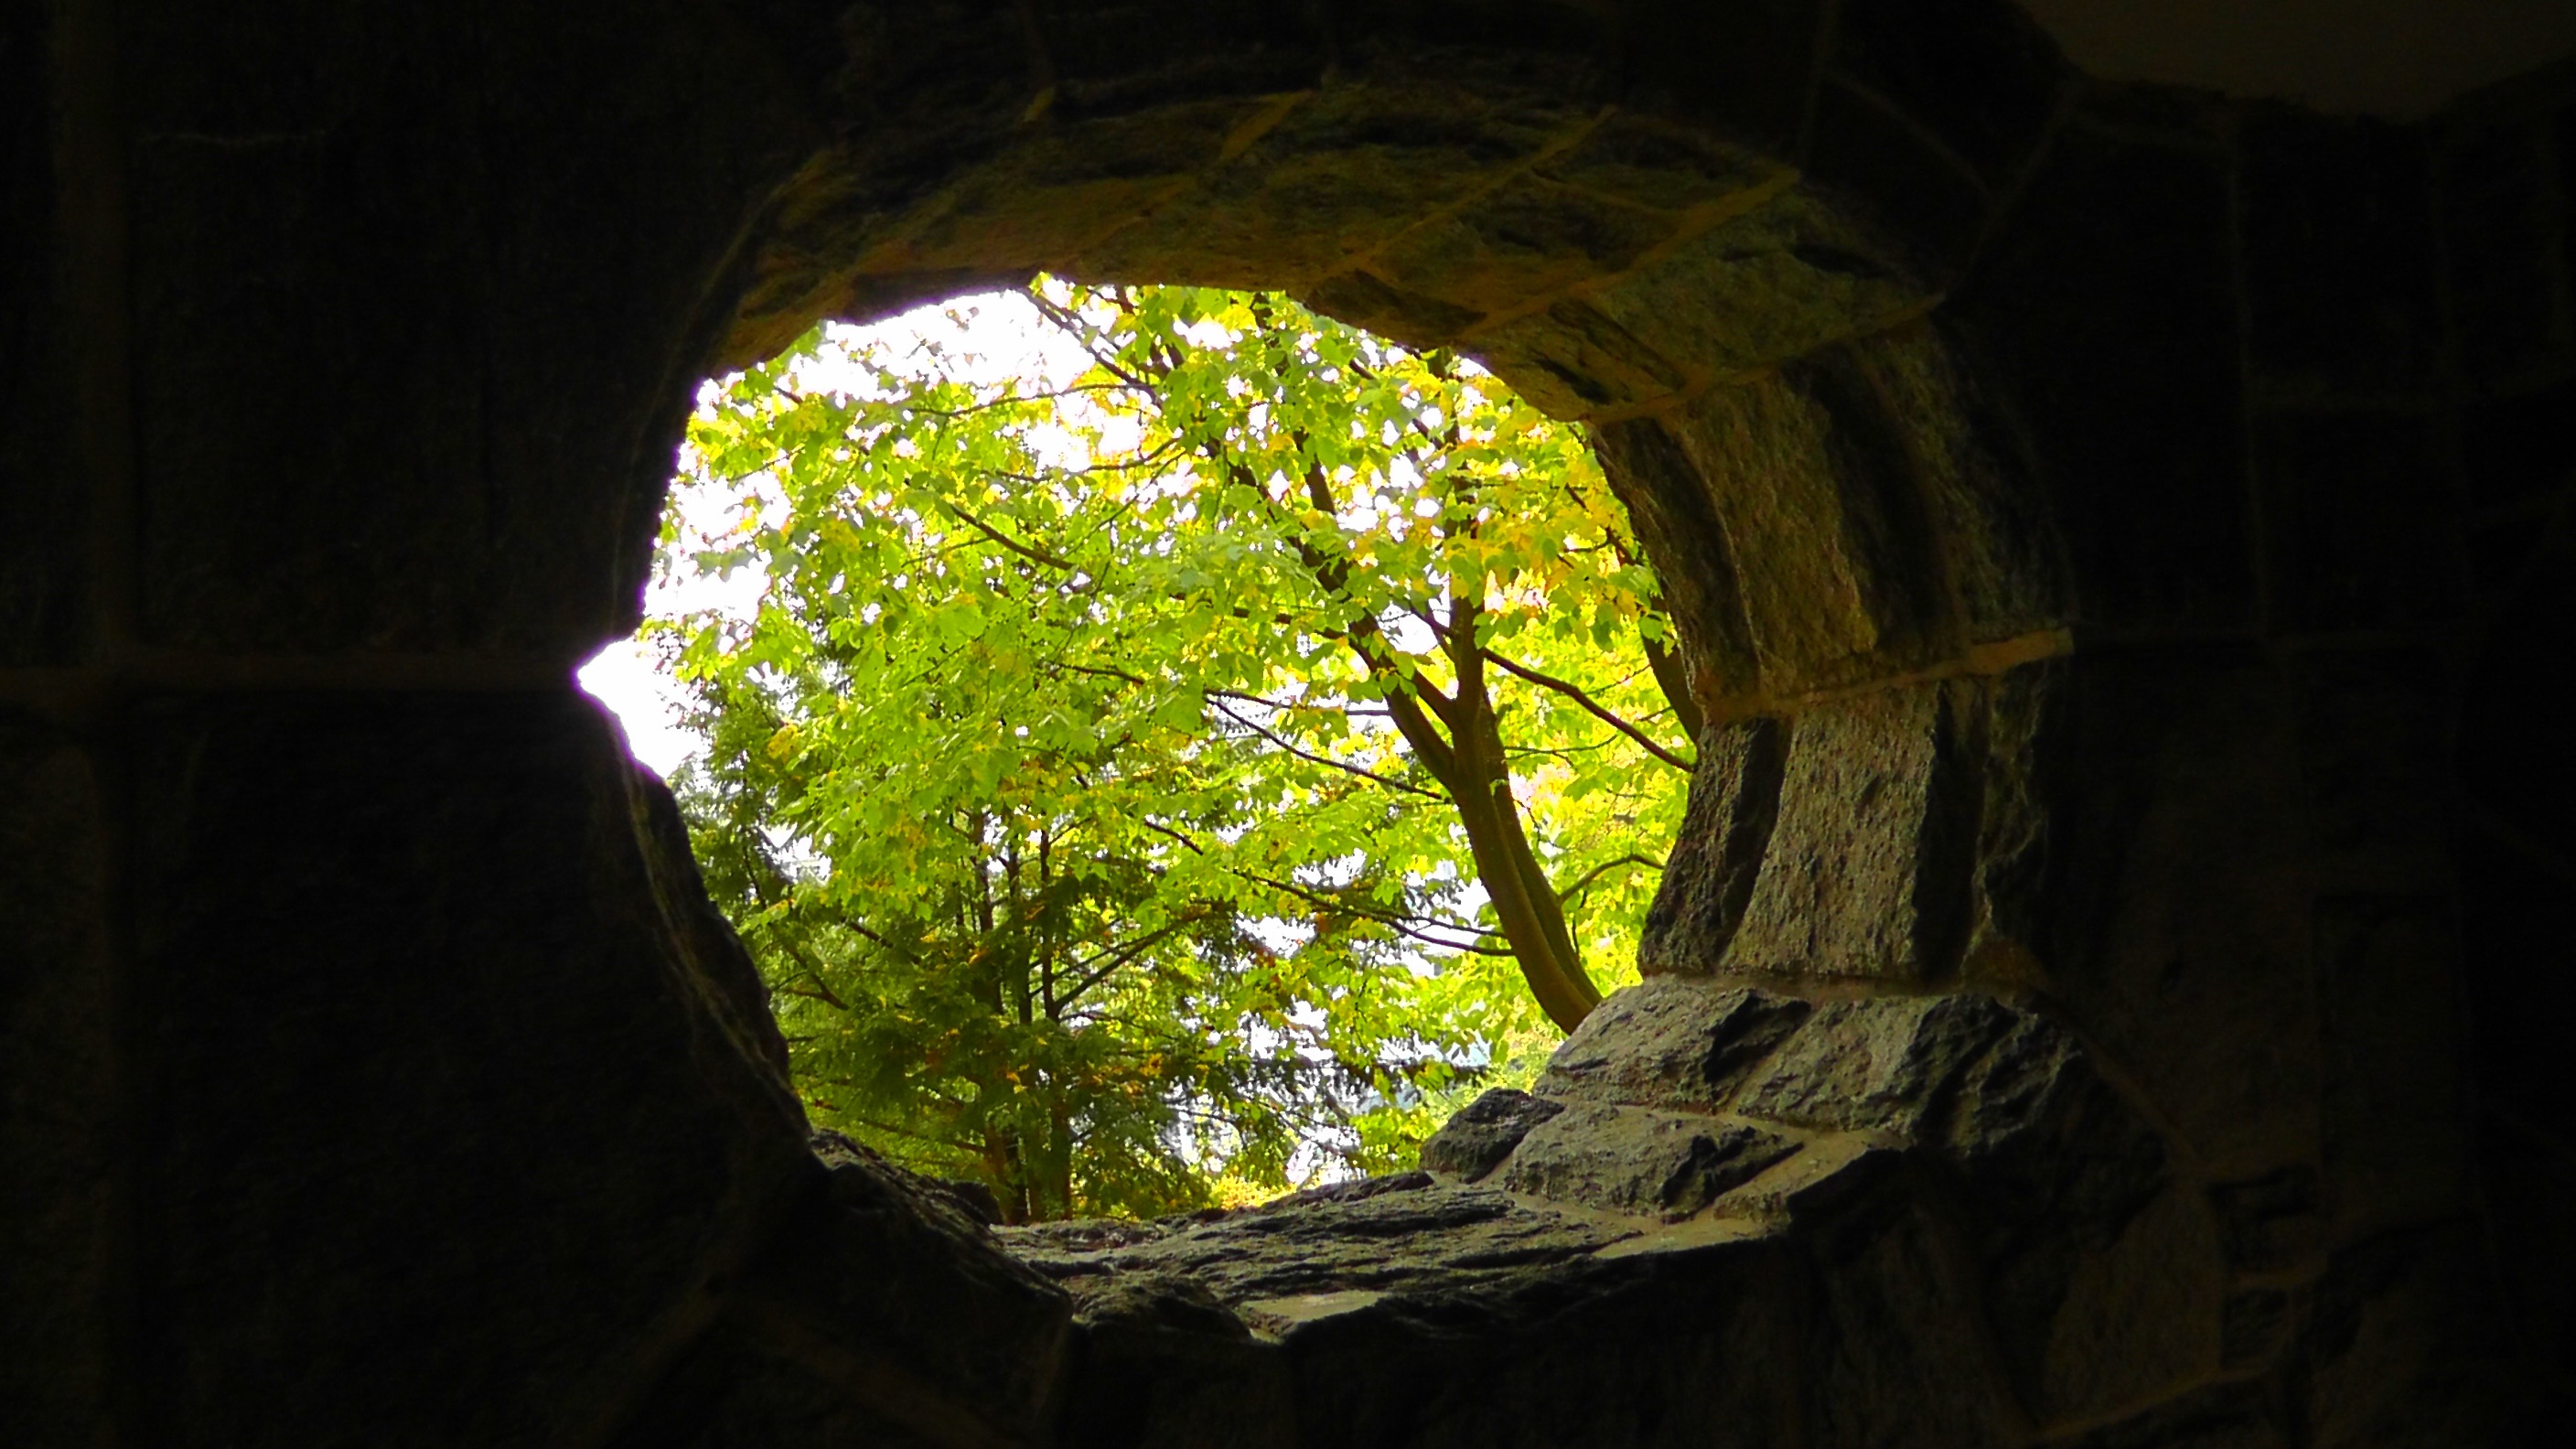
tree, nature, rock, light, night, sunlight, leaf, flower, window, cave, green, reflection, autumn, darkness, temple, masonry, by looking, natural stone wall, woody plant, cave entrance, caves output